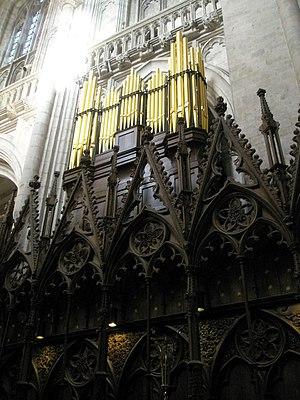
La cathédrale de Winchester située à Winchester dans le Hampshire est une cathédrale anglaise. La longueur de sa nef en fait la plus grande cathédrale gothique européenne. Elle est dédiée à la Sainte-Trinité, aux apôtres Pierre et Paul et à l'évêque de Winchester, Swithun. Elle est le siège du diocèse de Winchester. Construite en style roman après la Conquête normande de l'Angleterre, elle a subi de nombreuses modifications en style gothique primitif, gothique décoré et gothique perpendiculaire. Important centre d'enluminures, son scriptorium a produit la Bible de Winchester, c'est aussi le lieu de sépulture de plusieurs rois et de l'écrivaine Jane Austen.